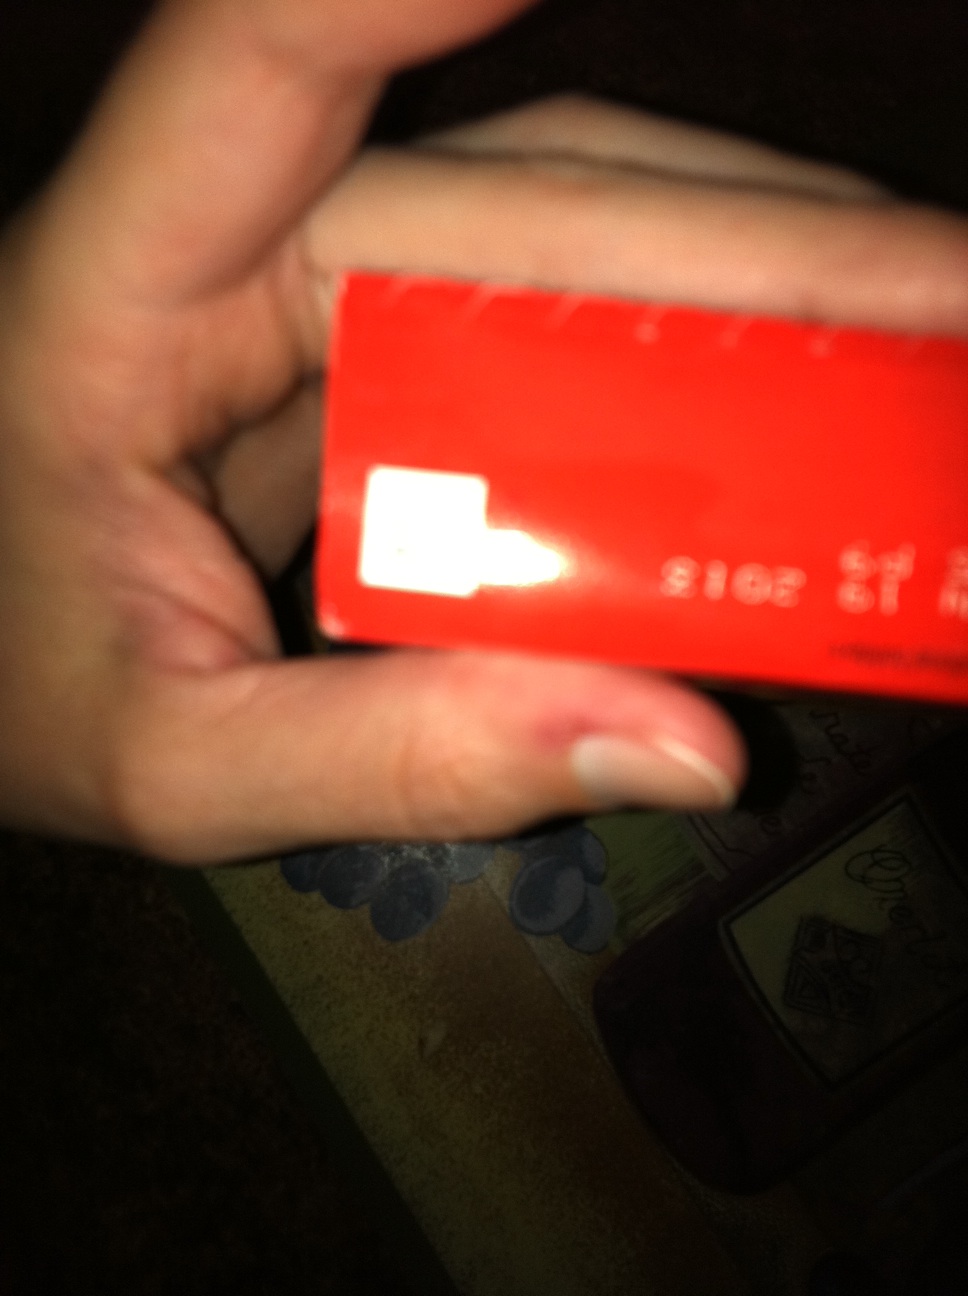Question: The expiration date.
Answer: unanswerable